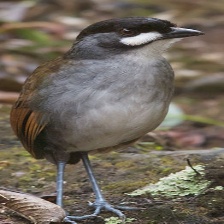
Species: JOCOTOCO ANTPITTA
Scientific name: GRALLARIA RIDGELYI